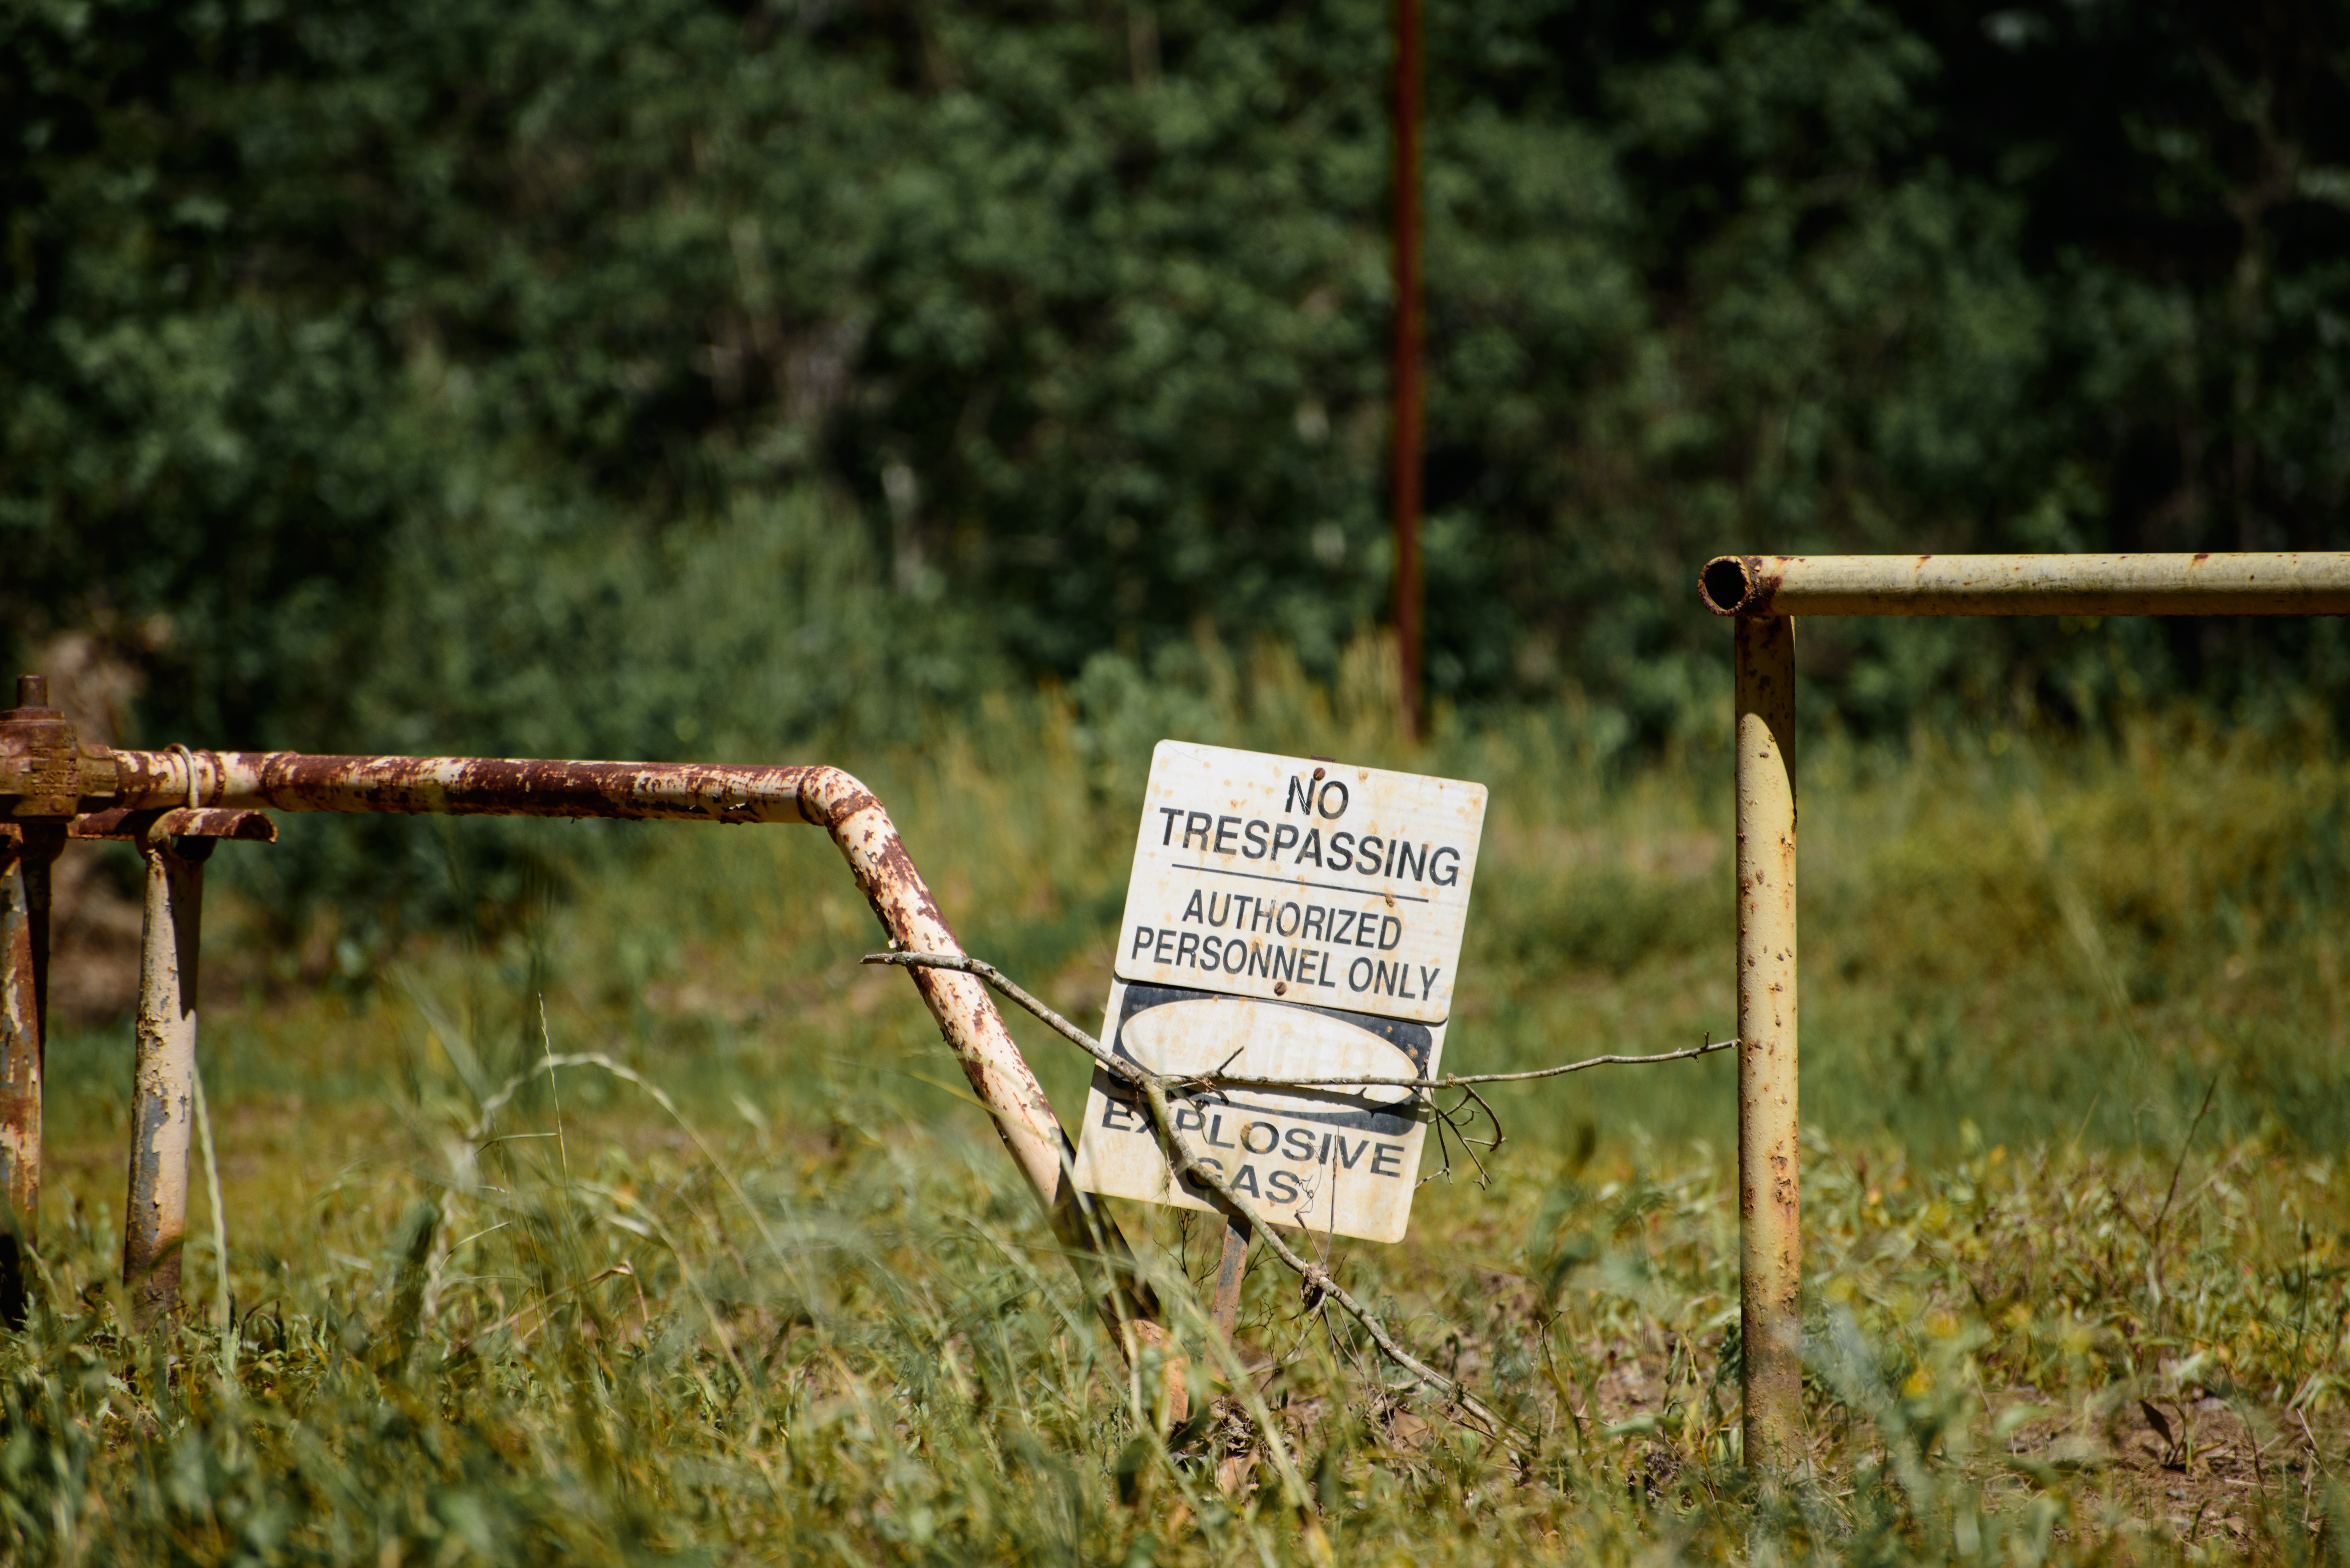
tree, nature, forest, grass, trail, leaf, old, sign, green, autumn, metal, soil, agriculture, signage, prohibited, rusty, habitat, rural area, no trespassing, trespass, natural environment